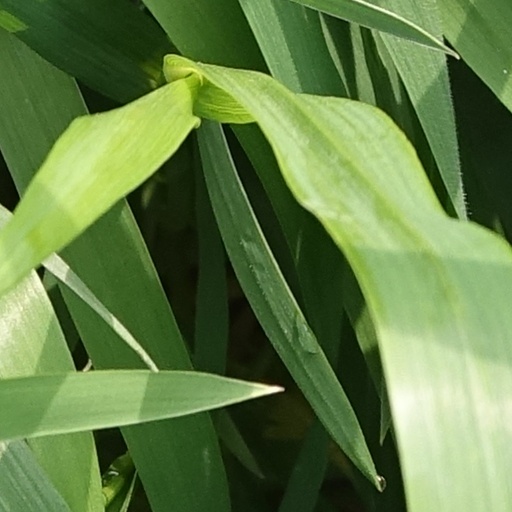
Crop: wheat